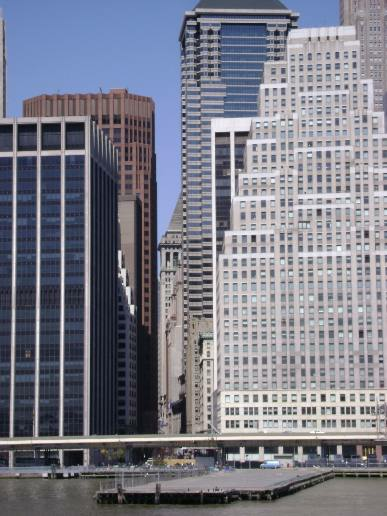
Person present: No